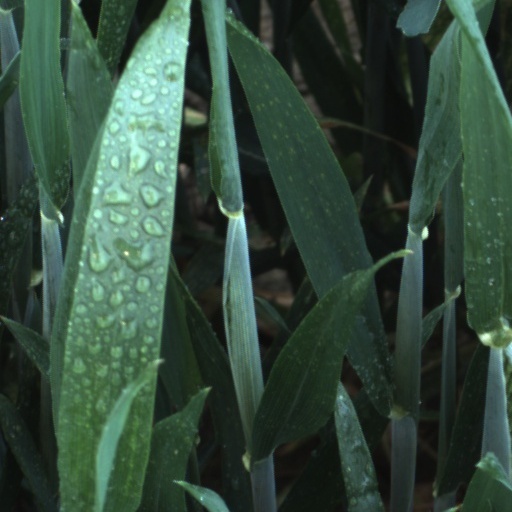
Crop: wheat